Russia–United States relations

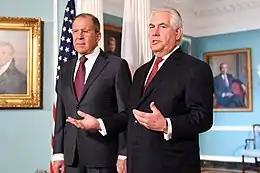
U.S. secretary of state Rex Tillerson and Russian foreign minister Sergey Lavrov in Washington, D.C., May 10, 2017.

Bilateral negotiations over Syria were unilaterally suspended by the U.S. on October 3, 2016, which was presented as the U.S. government's reaction to a re-newed offensive on Aleppo by Syrian and Russian troops. On the same day Putin signed a decree that suspended the 2000 Plutonium Management and Disposition Agreement with the U.S. (the relevant law was signed on October 31, 2016), citing the failure by the U.S. to comply with the provisions thereof as well as the U.S.' unfriendly actions that posed a "threat to strategic stability."